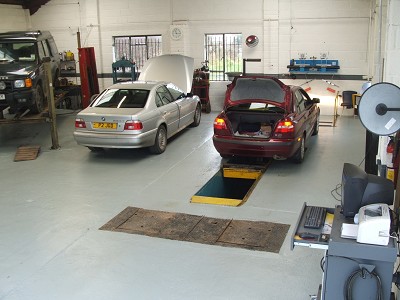
Room type: garage